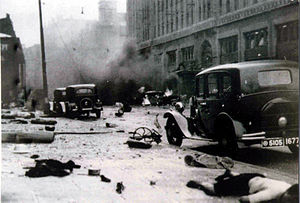
Slaget om Shanghai (1937) / Resultat
Centrum i Shanghai efter slaget
Slaget om Shanghai fra 13. august til 9. november 1937 var det første store slag i 2. kinesisk-japanske krig. Den japanske hær angreb og erobrede den kinesiske by Shanghai.